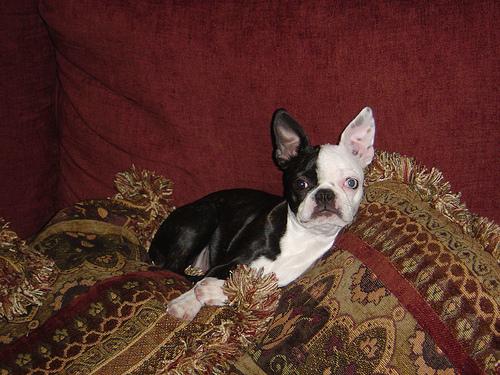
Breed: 230-n000084-Boston_bull